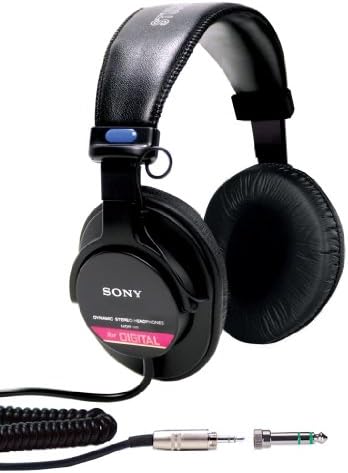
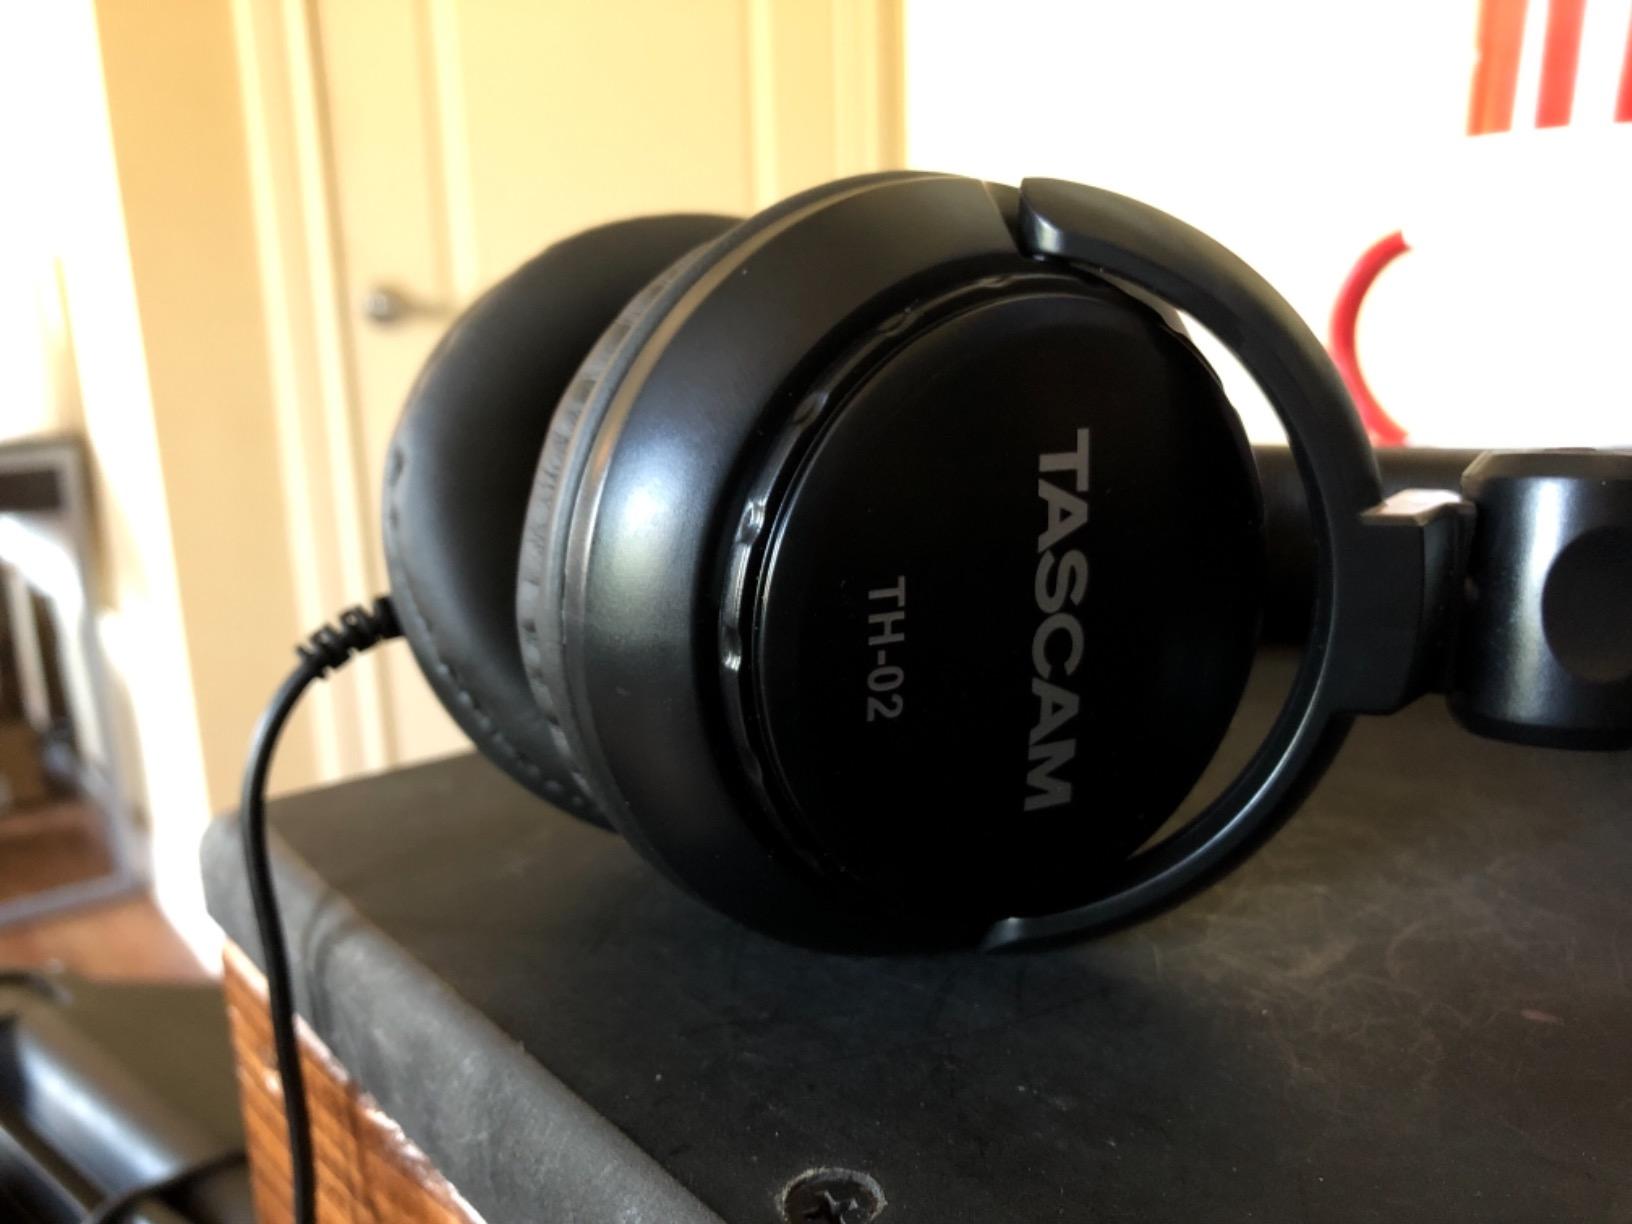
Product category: headphones
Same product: no